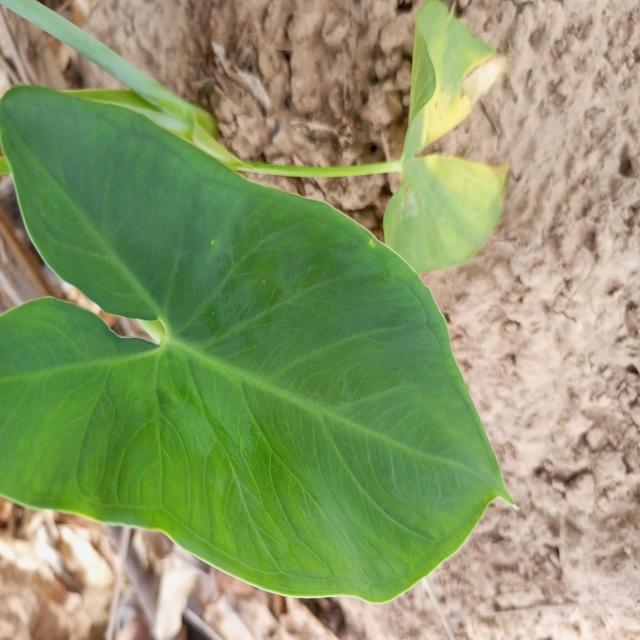
Label: Healthy